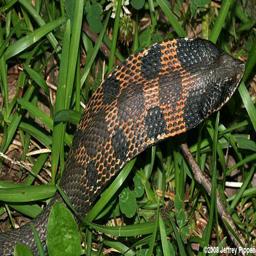
Animal: snakes